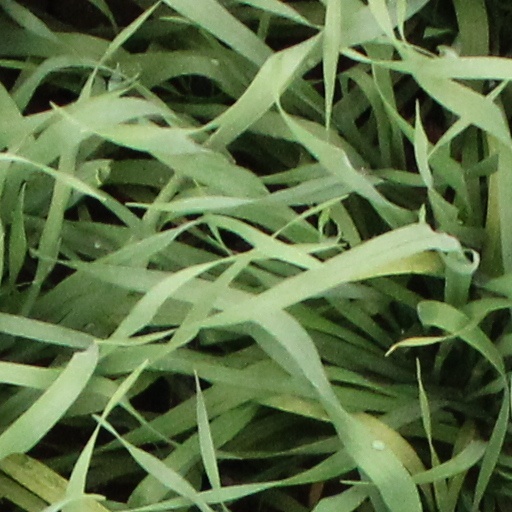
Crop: wheat